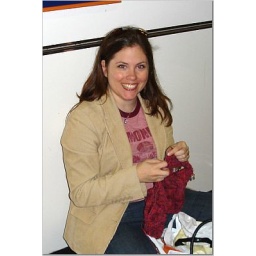
Knitting the One Skein Wonder while sitting on the ground on the platform of the train in downtown Birmingham, UK.